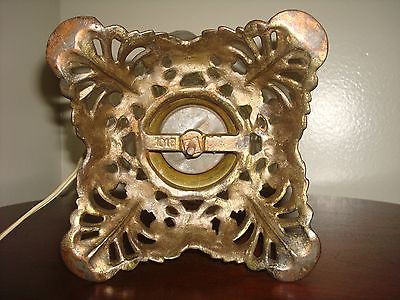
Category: table